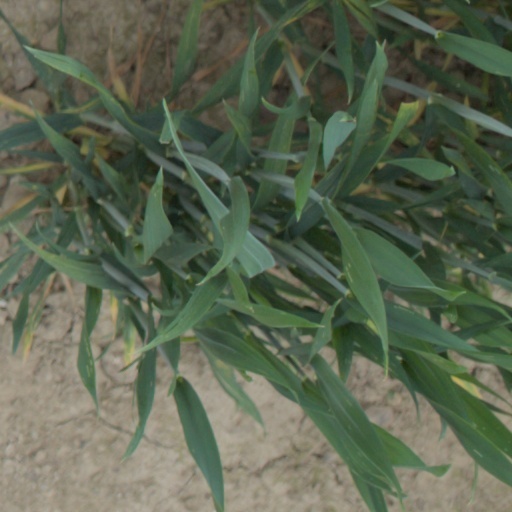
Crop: wheat